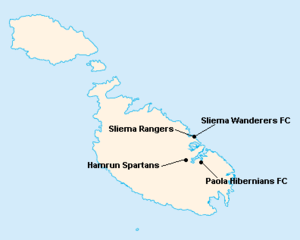
Répartition des clubs en First Division Maltaise 1932-1933.
La saison 1932-1933 de First Division Maltaise est la vingt-deuxième édition de la première division maltaise.